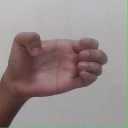
अक्षर: ख